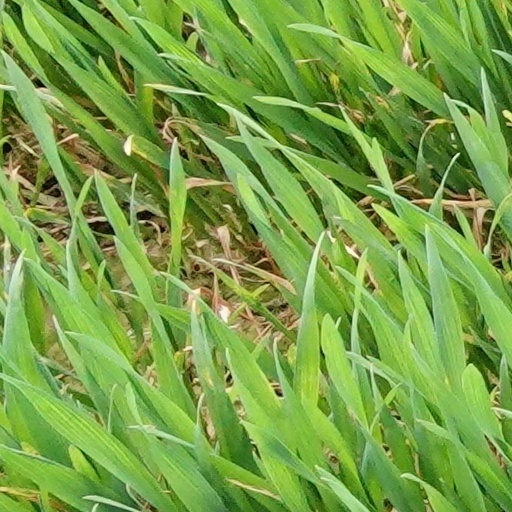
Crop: wheat